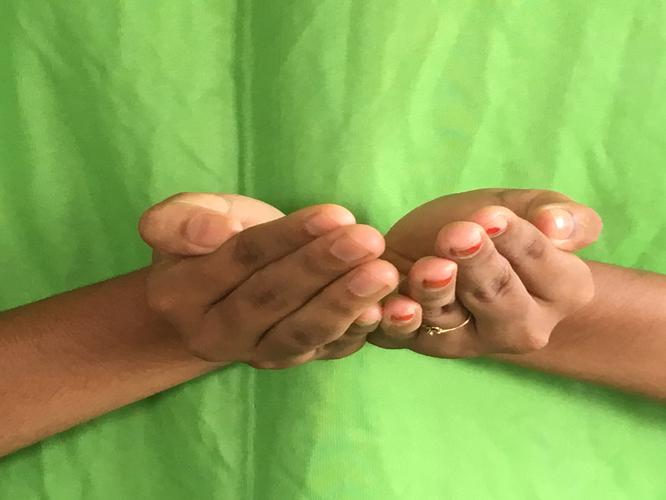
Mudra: Pushpaputa
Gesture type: double_hand